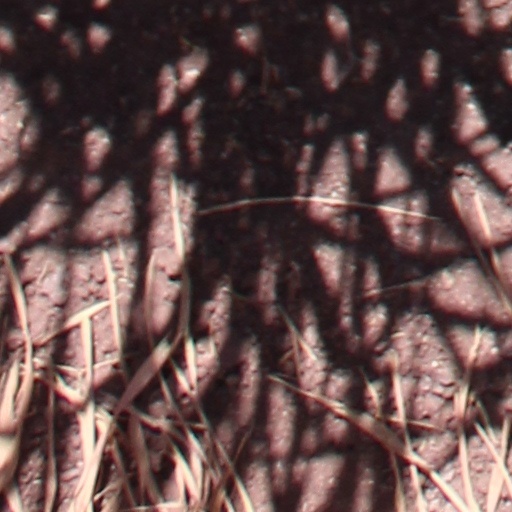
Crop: wheat